Nangō-Jūhatchōme Station

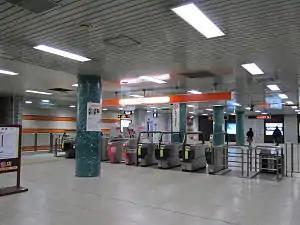
Station ticket gate

Nangō-Jūhatchōme Station (南郷18丁目駅) is a Sapporo Municipal Subway station in Shiroishi-ku, Sapporo, Hokkaido, Japan. The station number is T16.